Dresden Green Vault burglary

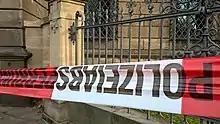
Police Barrier - Dresden Jewel Theft - November 25, 2019 - Historic Green Vault of the Residenzschloss Dresden

Starting 12 December 2019, several German media outlets reported that police were investigating links to an Arab clan in Berlin. In March 2020, police revealed that at least 7 individuals were involved in the robbery. Also in March 2020, German prosecutors announced that they were investigating four security guards as likely culprits, as they failed to "react adequately". In November 2020, thousands of police raided 18 properties in Berlin, and arrested three suspects, all from a Lebanese migrant family, in connection with the heist. Police stated that they had linked the theft to an Arab crime syndicate which had also been involved in a 2017 theft from the Bode Museum which one of the arrested suspects had participated in. Also in November, they released the names of two men, Abdul Majed Remmo and Mohamed Remmo, who they believed had been involved. In December 2020, a fourth person was arrested in connection with the Green Vault burglary, a 21-year-old male.